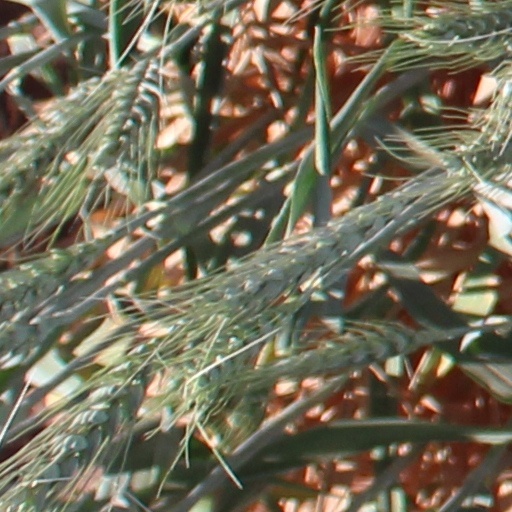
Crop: wheat